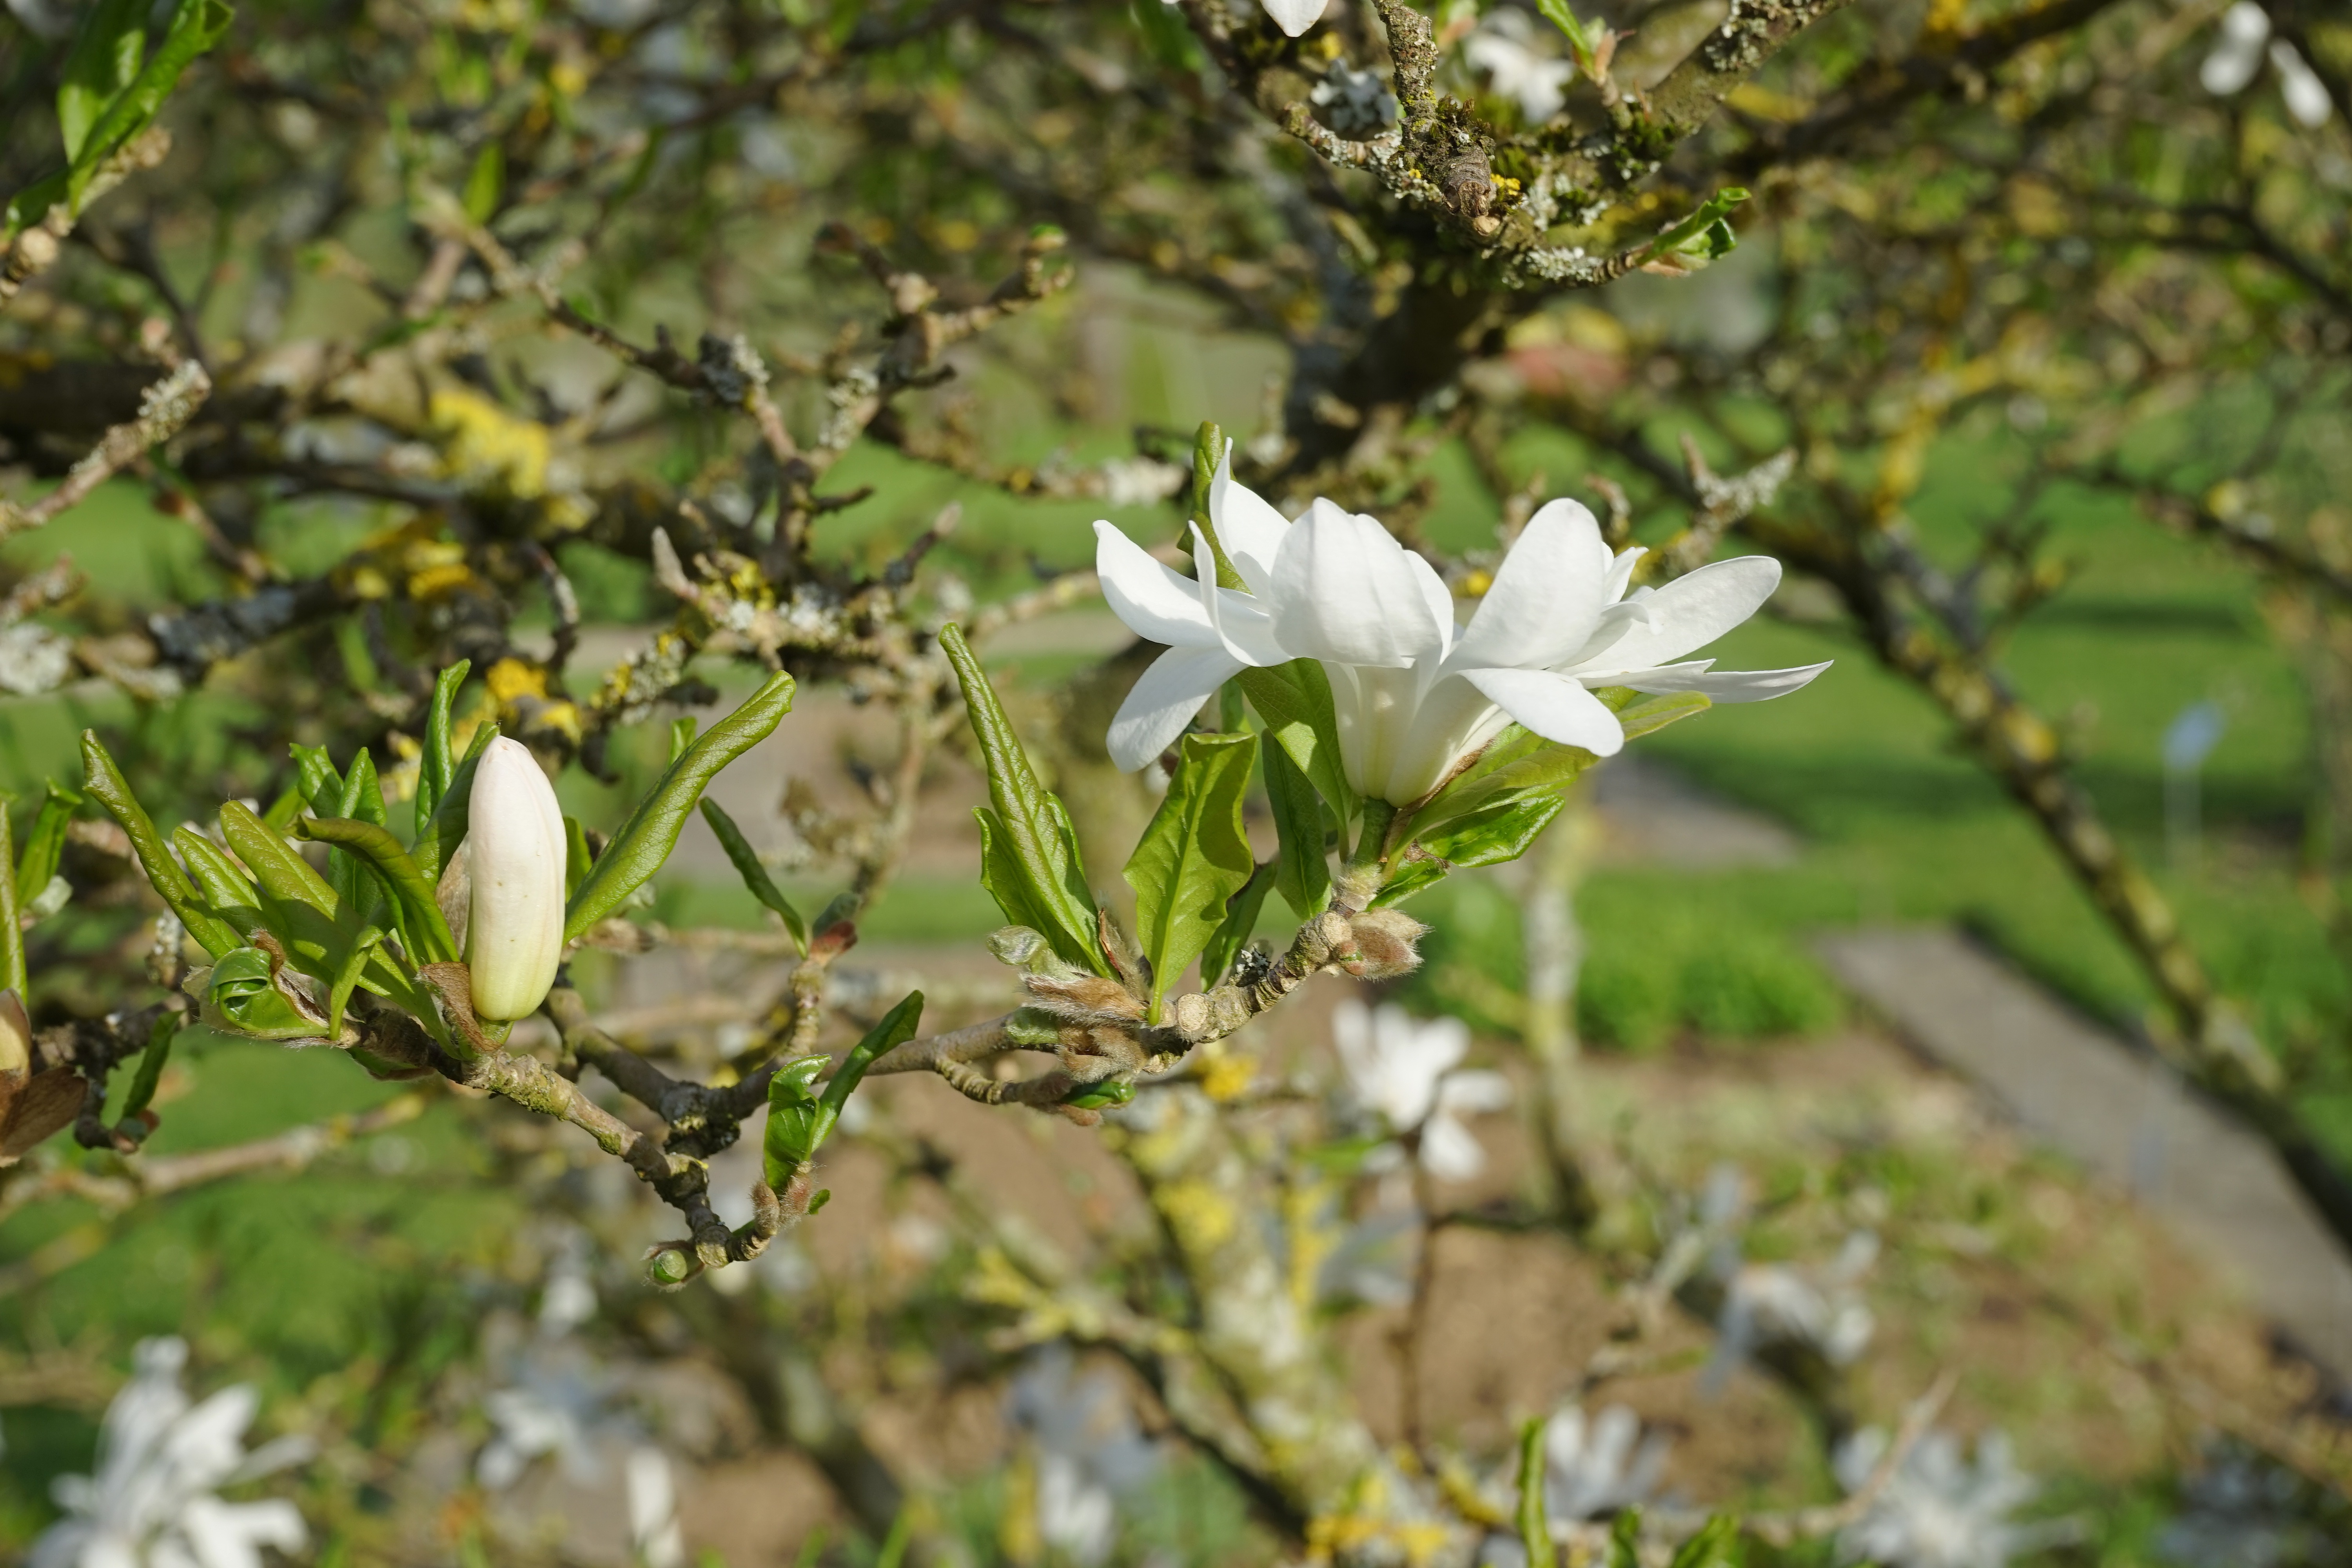
tree, nature, branch, blossom, plant, white, sunlight, leaf, flower, bloom, food, spring, green, produce, botany, flora, wildflower, shrub, closed, ornamental, magnolia, ornamental shrub, ornamental plant, flowering plant, magnolia stellata, star magnolie, land plant